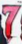
Number: 7